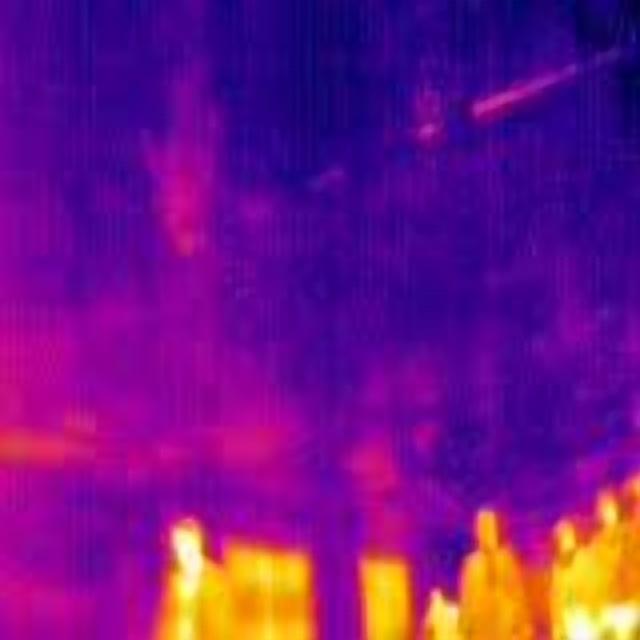
Detected objects:
label: person
label: person
label: person
label: person
label: person